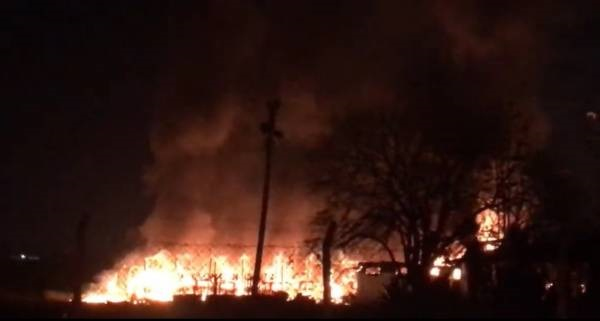
Fire: yes
Smoke: yes